Victor H. Espinoza

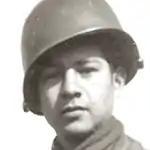

Victor Hugo Espinoza (July 15, 1929 – April 17, 1986) was a U.S. Army veteran of the Korean War and a recipient of the Medal of Honor for his actions during the Battle of Old Baldy.